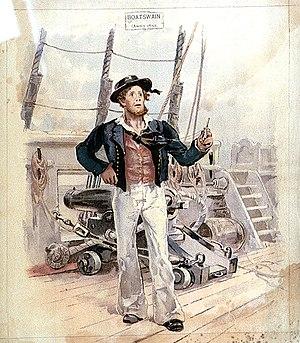
Un bosco est un maître d'équipage sur un navire à voile de grade supérieur au quartier-maître.
Ce glossaire répertorie les expressions de marins actuelles et passées.
Ce glossaire maritime liste les principaux termes techniques utilisés par le monde maritime et les marins.